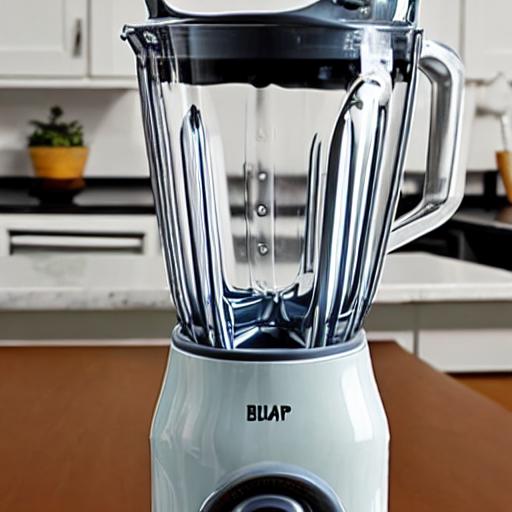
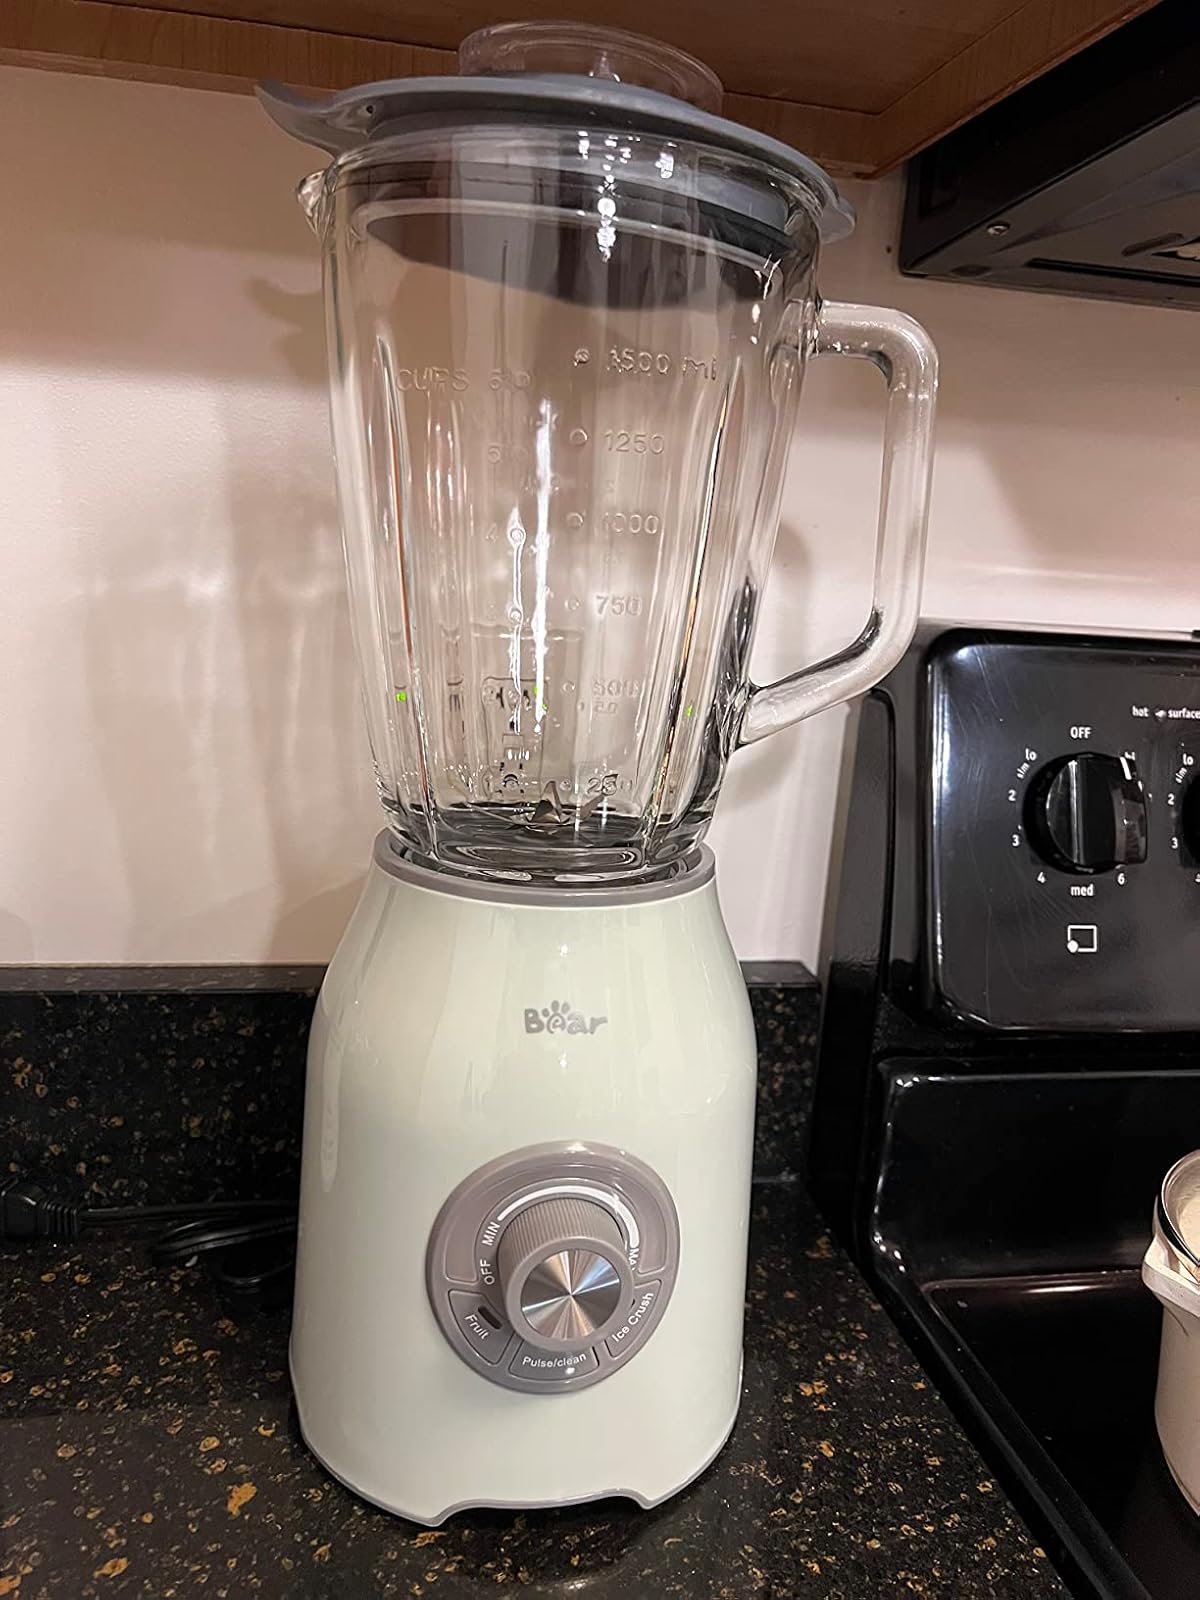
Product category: items_blender
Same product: no